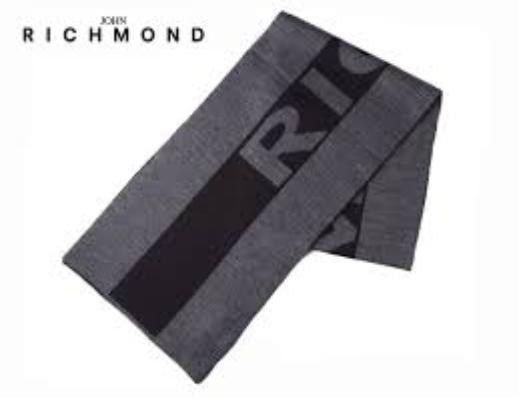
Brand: John Richmond
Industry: Clothes